Cryptocurrency

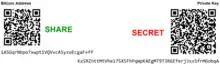
An example paper printable Bitcoin wallet consisting of one Bitcoin address for receiving and the corresponding private key for spending

A cryptocurrency wallet is a means of storing the public and private "keys" (address) or seed, which can be used to receive or spend the cryptocurrency. With the private key, it is possible to write in the public ledger, effectively spending the associated cryptocurrency. With the public key, it is possible for others to send currency to the wallet.